Downer Tavern

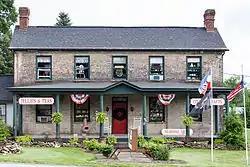
The tavern in July, 2014, from Rt. 40.

Downer Tavern, also known as the Jonathan Downer House, is a historic home that also served as an inn and tavern located in Chalk Hill, Wharton Township, Fayette County, Pennsylvania. It was built about 1826, and is a -story, 5-bay, brick building with a center hall floor plan with Federal style detailing. It has a two-story, kitchen ell. Also on the property is a -story stone spring house (now a residence) and a late-19th century frame wash house. It served as a stop for 19th-century travelers on the National Road.